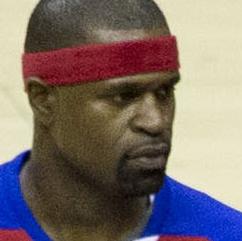
Age: 34